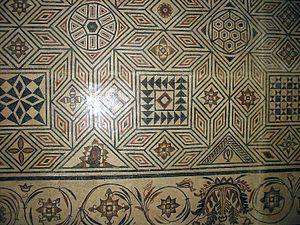
Mosaïque gallo-romaine, musée archéologique de Vésone, Périgueux, France
Le zellige est une mosaïque dont les éléments, appelés tesselles, sont des morceaux de carreaux de faïence colorés. Ces morceaux de terre cuite émaillée sont découpés un à un et assemblés sur un lit de mortier pour former un assemblage géométrique. Le zellige, utilisé principalement pour orner des murs ou des fontaines, est un composant caractéristique de l'architecture mauresque, originaire du Maroc, présent en Andalousie et dans de rares cas en Algérie et en Tunisie.
Le musée Vesunna est un musée d'archéologie de Périgueux, situé dans le département français de la Dordogne. Les vestiges gallo-romains par-dessus lesquels il a été construit font l'objet d'une protection au titre des monuments historiques.